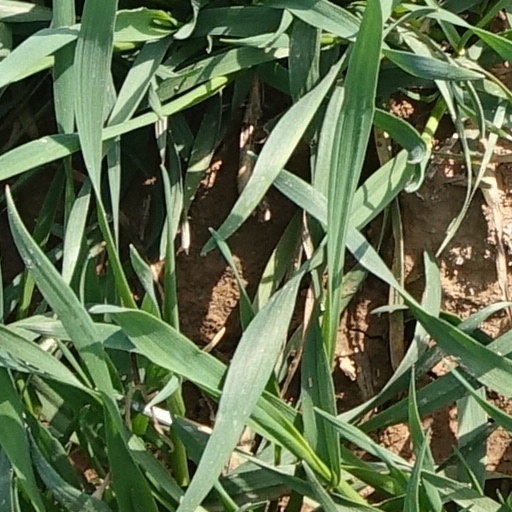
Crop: wheat